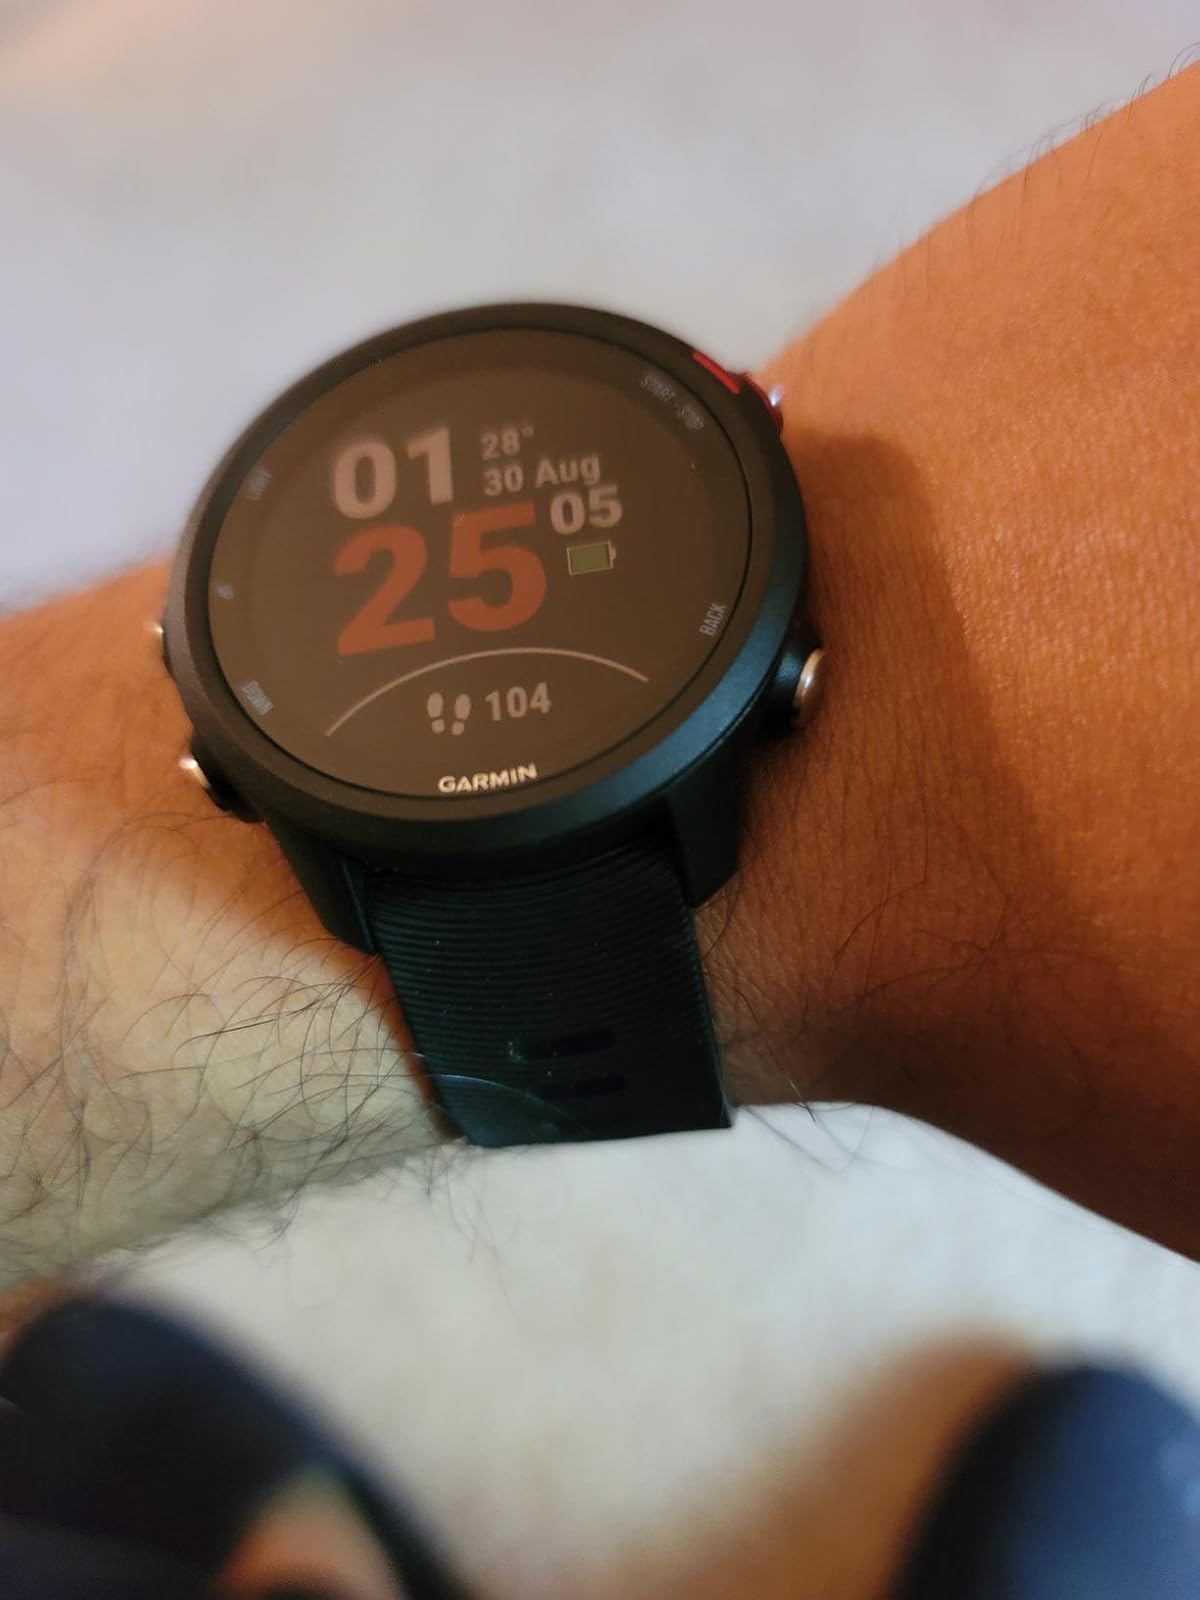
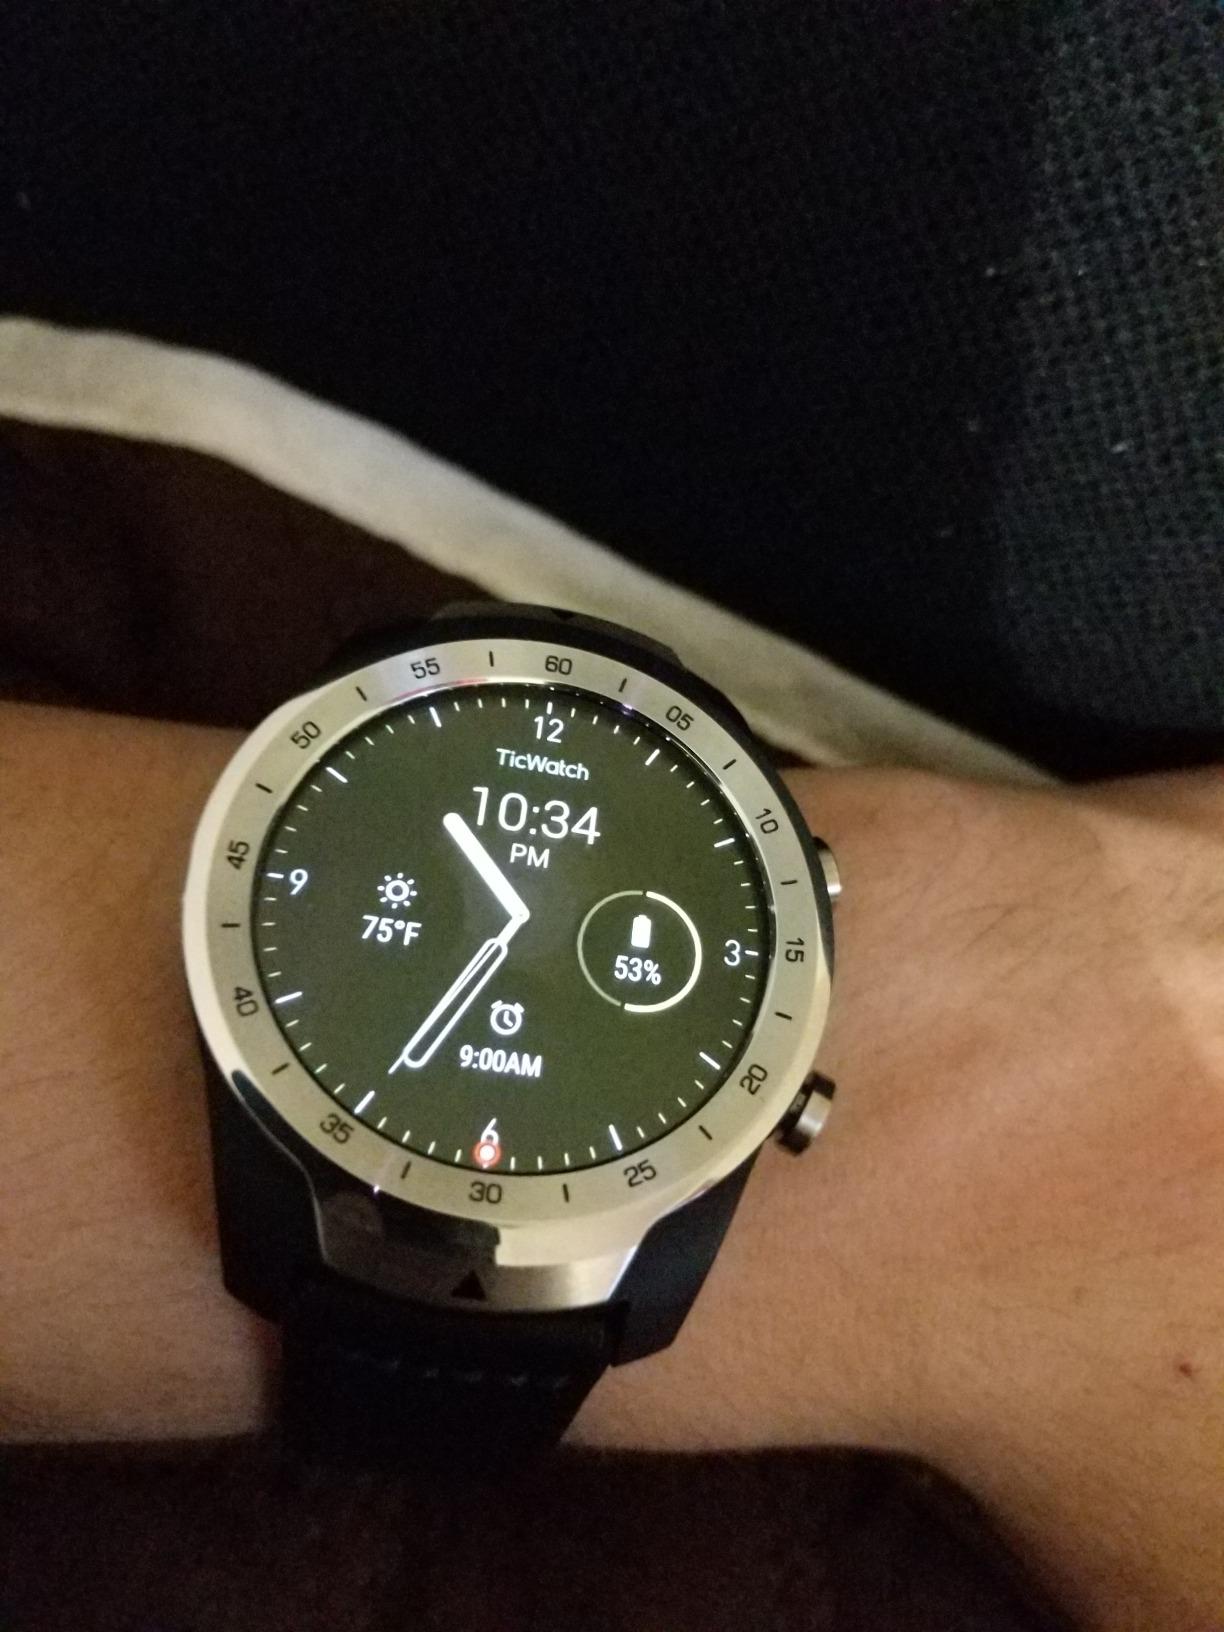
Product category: smartwatch
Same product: no